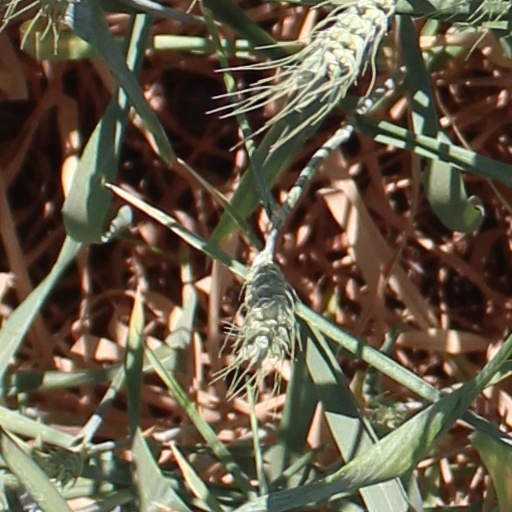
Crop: wheat